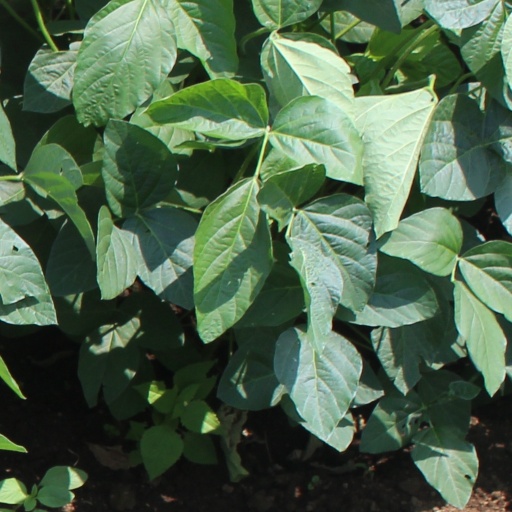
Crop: soybean